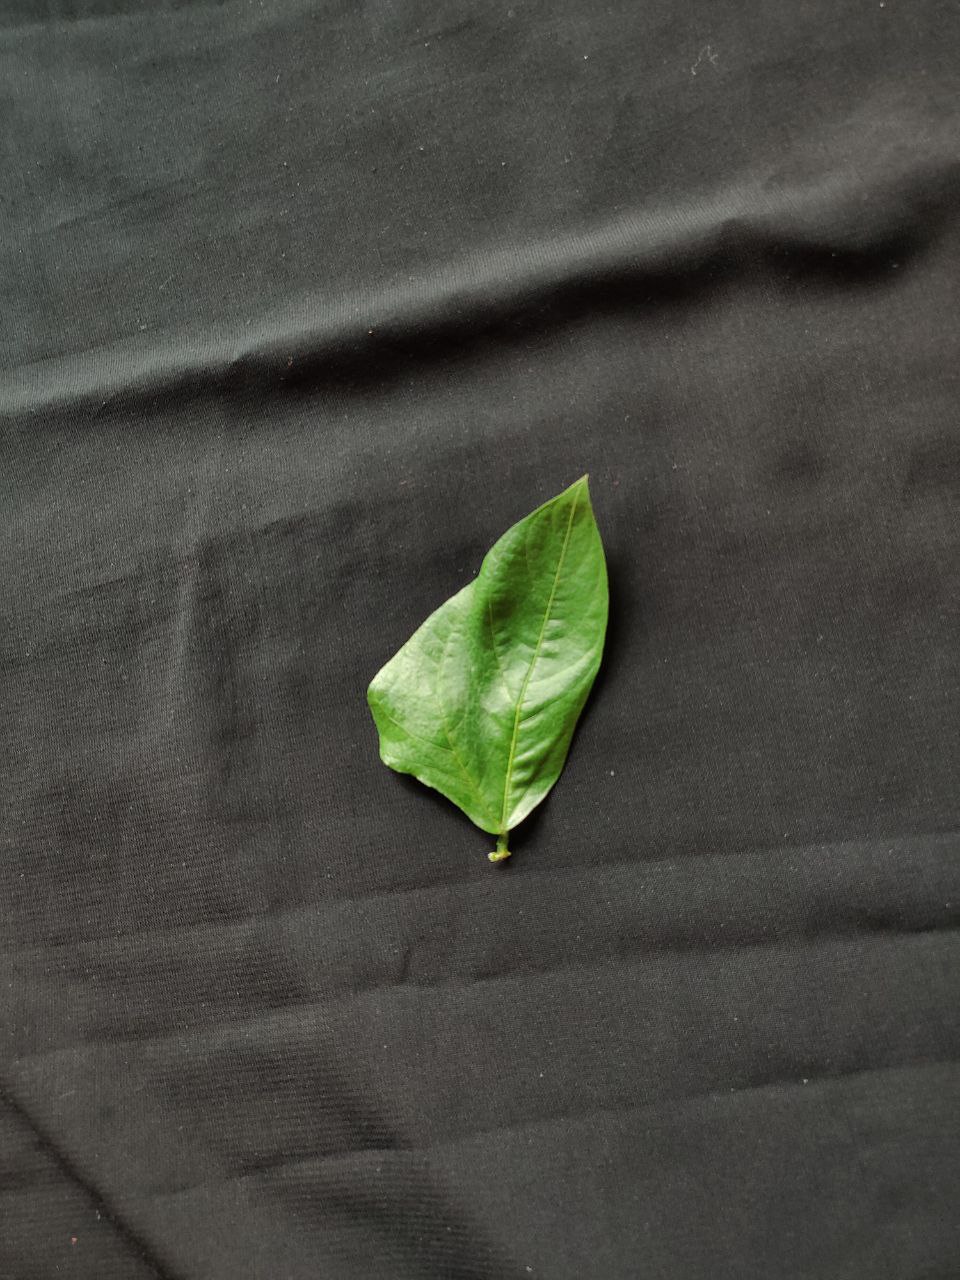
Crop: cowpea
Leaf condition: Fresh Leaf